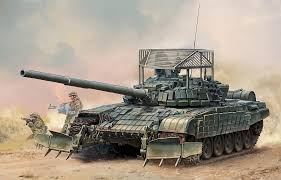
Label: Tank